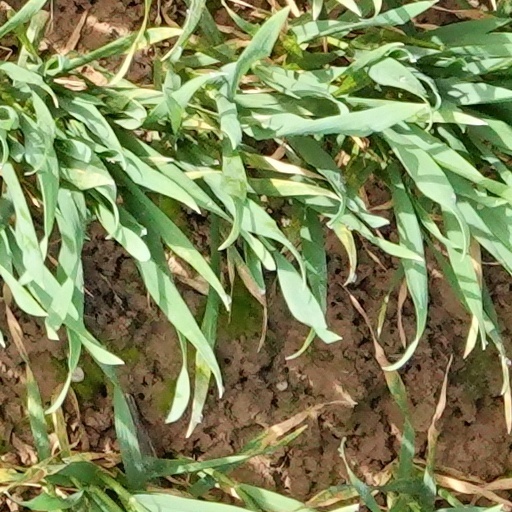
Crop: wheat